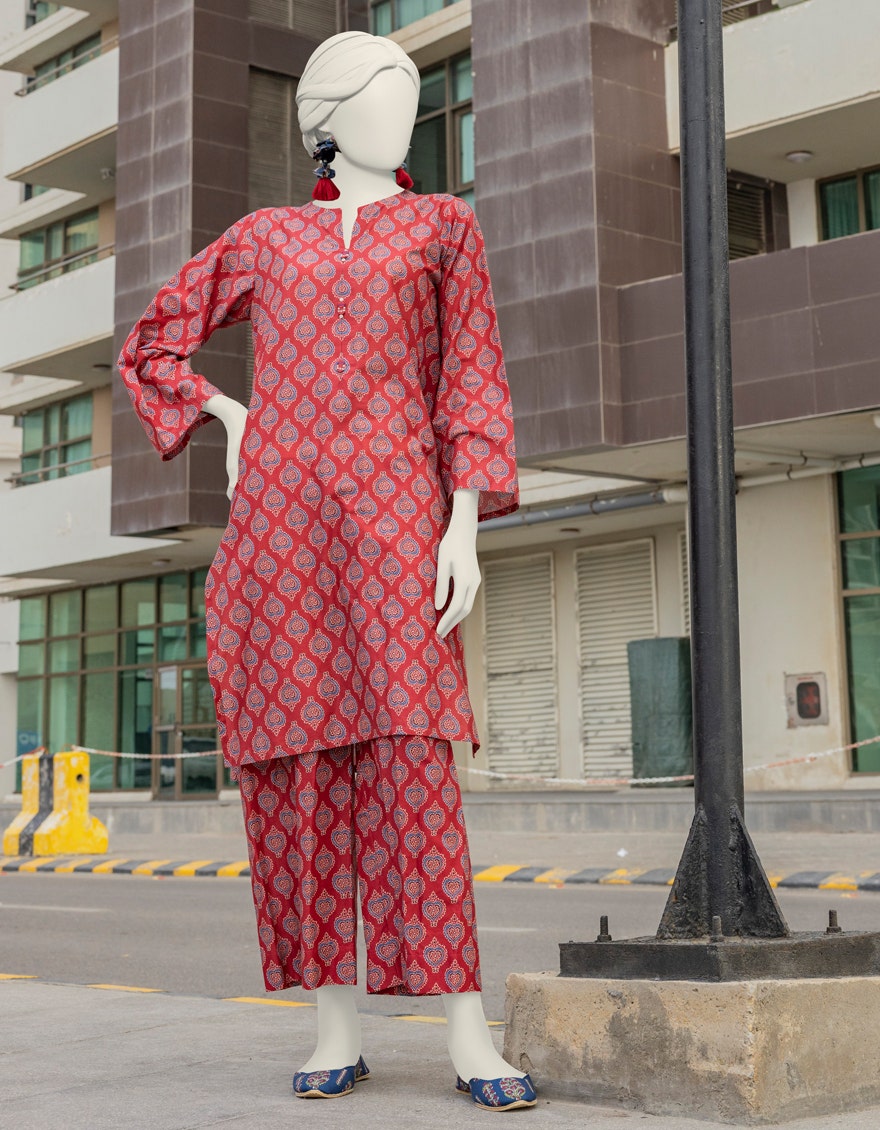
red multi print cotton tunic pants